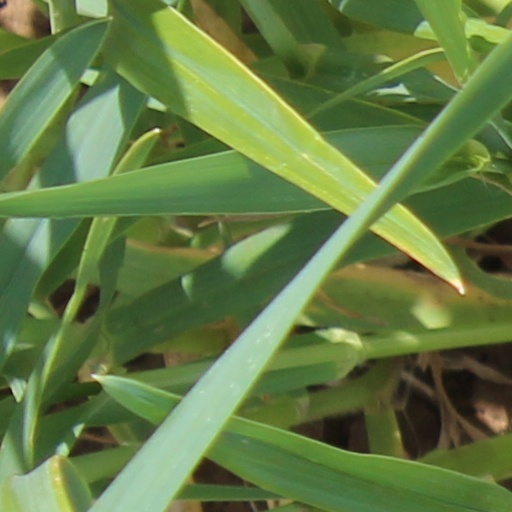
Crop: wheat